Wickham Market

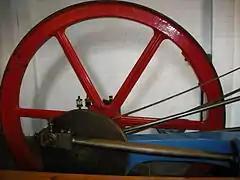
Whitmore and Binyon horizontal condensing steam-engine, installed at the water-powered flour mill in 1893

The Wickham Market Iron Works was an industrial site in Wickham Market that grew during the nineteenth century. The site had belonged to the Crane family and John Whitmore father Nathaniel Minter had a small millwright business here until his death in 1812. Whilst his widow, Elizabeth, kept the business going, hiring workers as appropriate, John completed his apprenticeship as a millwright. In 1827 he married Harriet Crane and launched his business with an announcement in the "Ipswich Journal". By 1864 Whitmore and Sons employed 200 workers. By 1868 the company became Whitmore and Binyon a partnership which survived for 33 years until 1901 when the company was would up. The Iron Works was sold realising just under £500 and by 1903 little was left of the site except the office buildings.